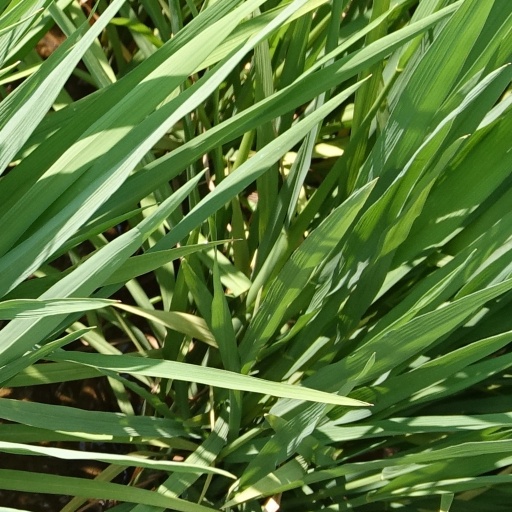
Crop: rice